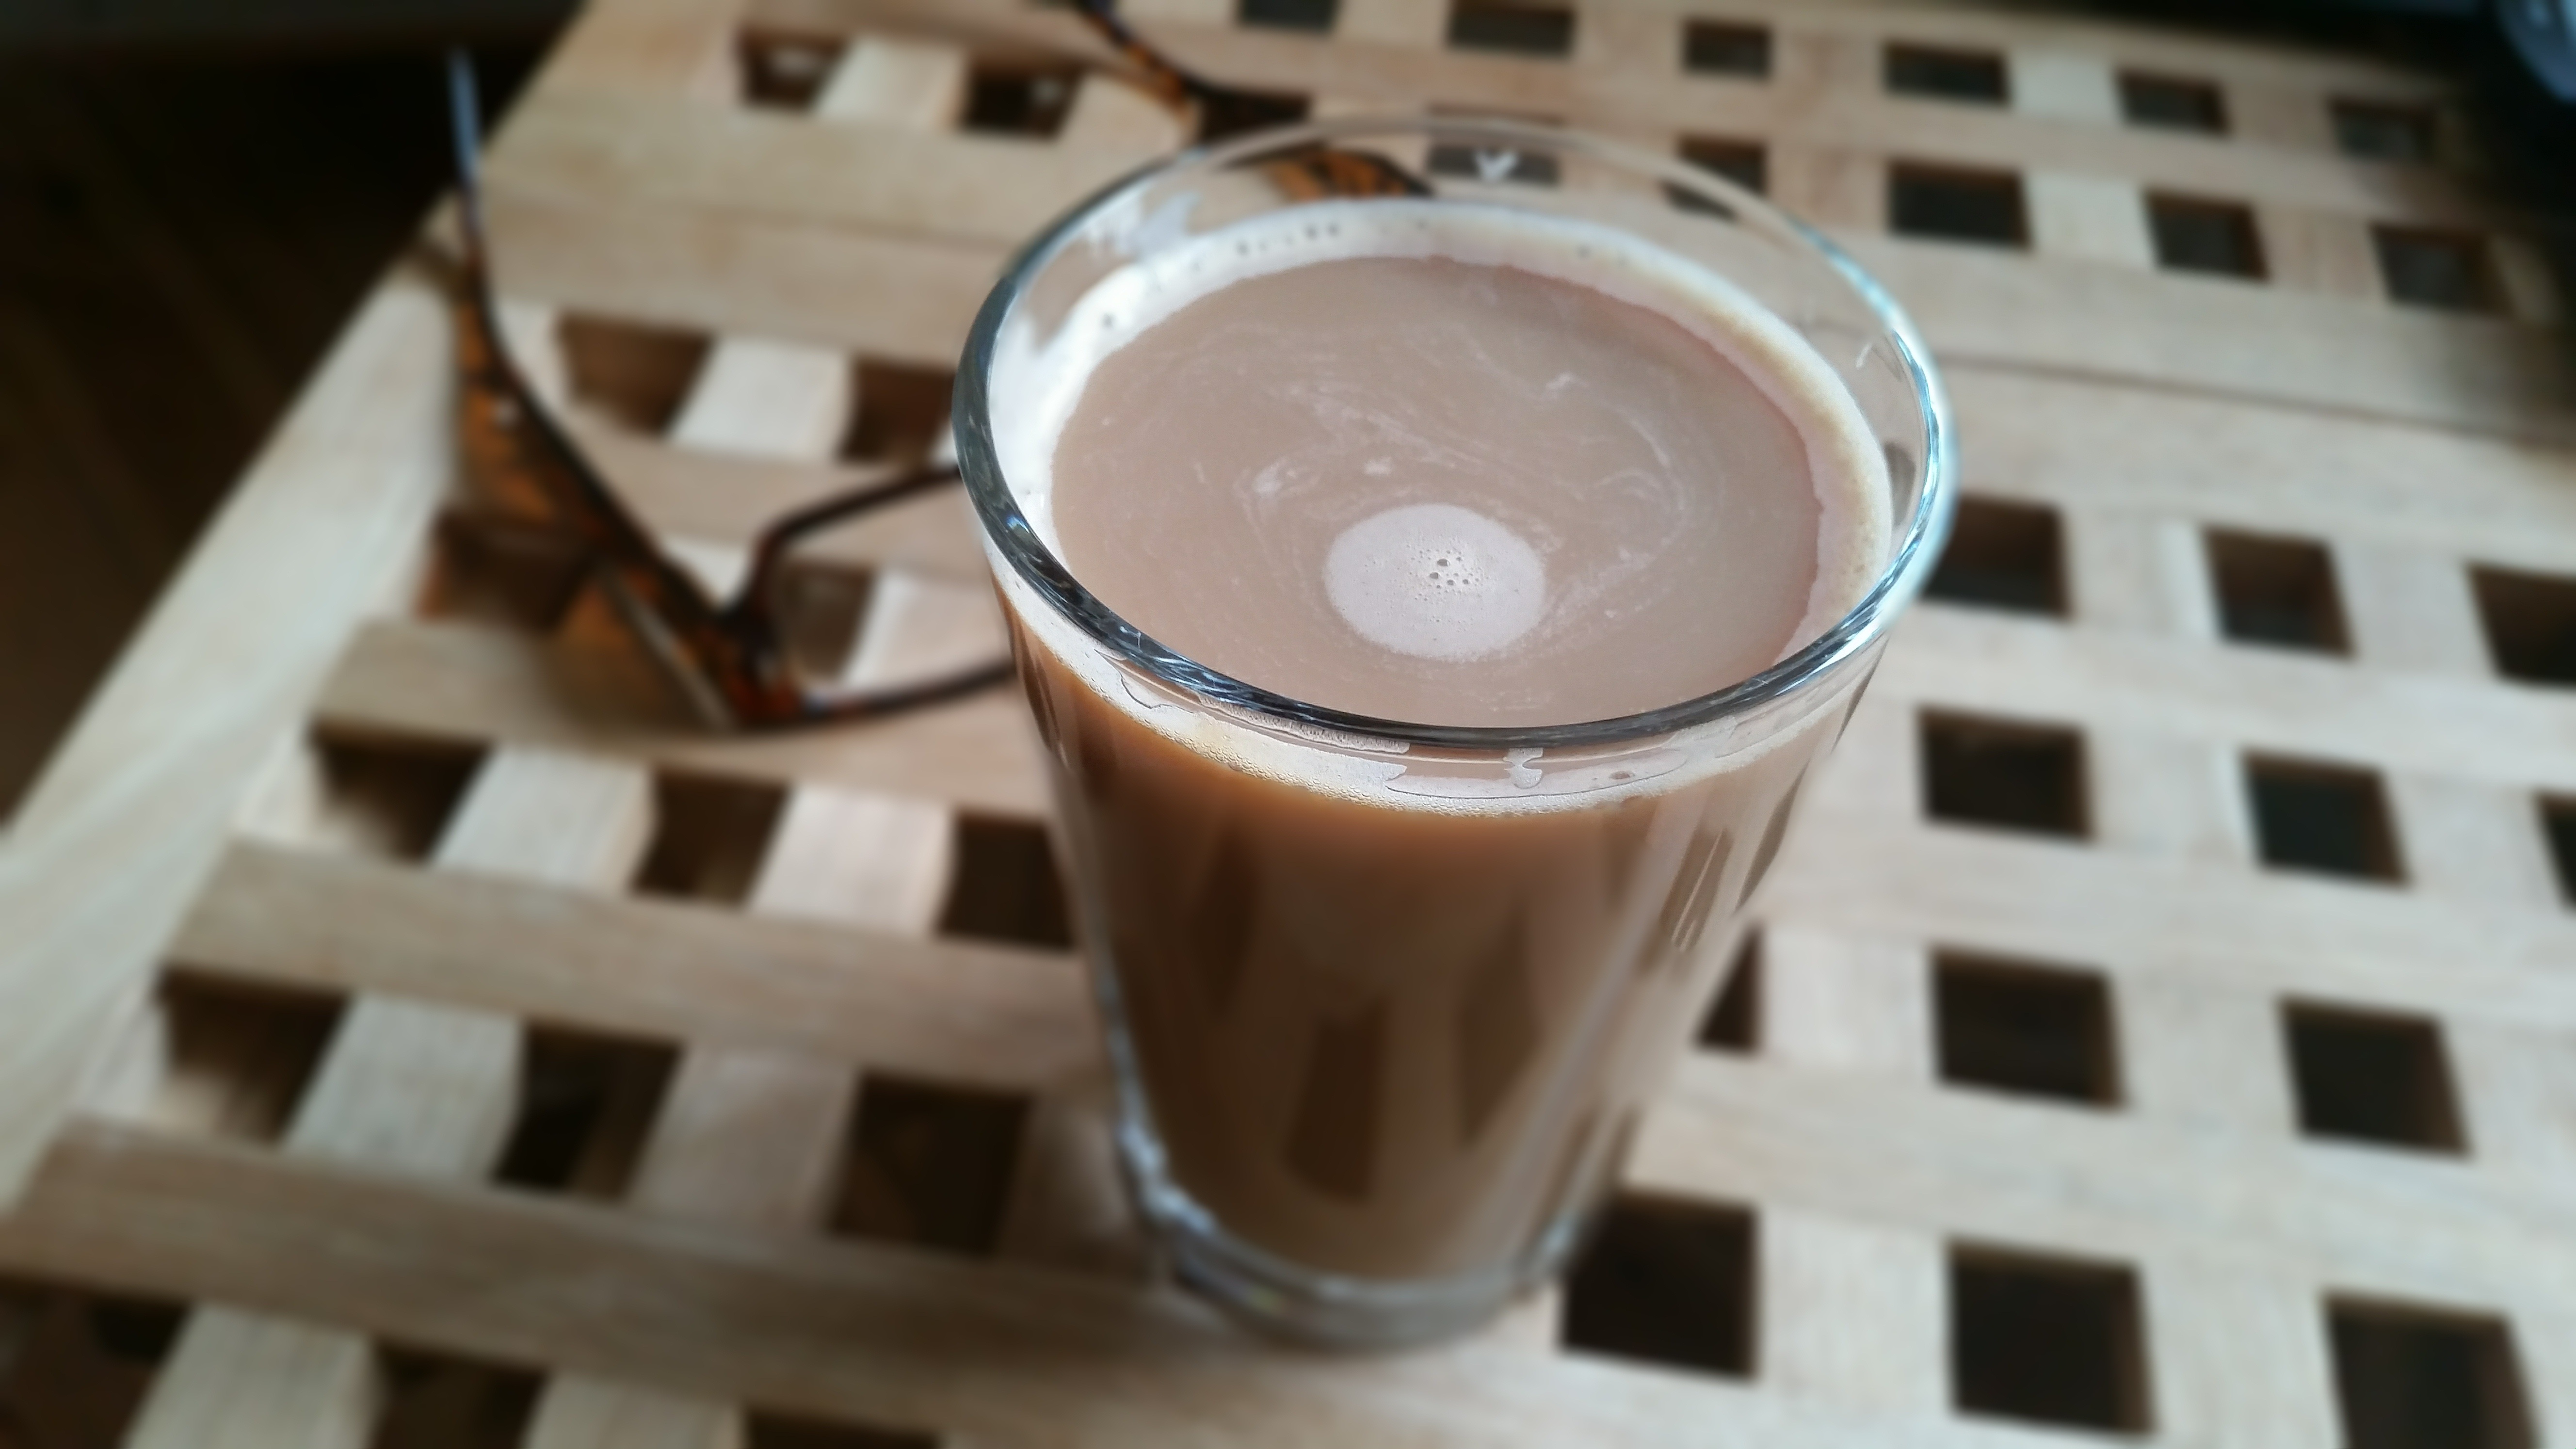
coffee, morning, glass, food, drink, beer, flavor, milkshake, cafe latte